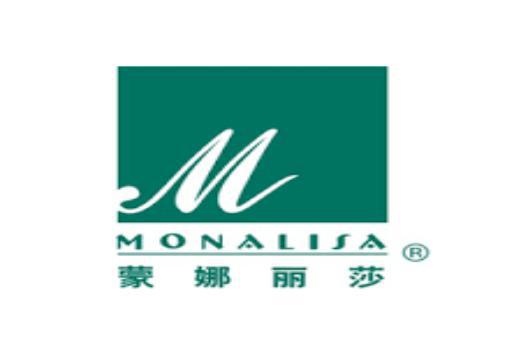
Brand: mona lisa-1
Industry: Necessities